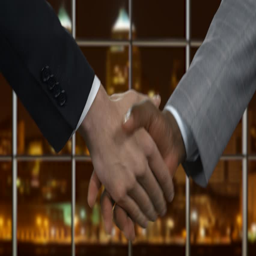
handshake of businessmen on the background of night city .